Anna (South Korean TV series)

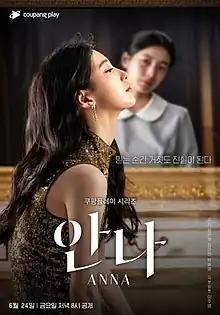
Promotional poster

Anna is a 2022 South Korean television series, written and directed by Lee Joo-young, and starring Bae Suzy in the title role, along with Jung Eun-chae, Kim Jun-han, and Park Ye-young. It premiered on Coupang Play, on June 24, 2022.